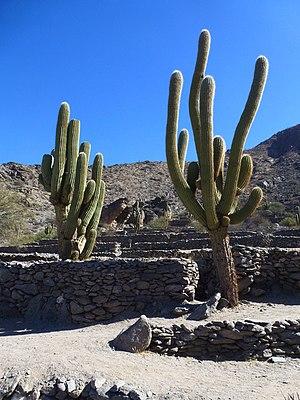
On observe de nombreux cactus sur le site. Les ruines ont été en partie ""reconstruites""."
La cité sacrée des Quilmes, encore appelée « ruines de Quilmes », est un ensemble de constructions situé dans le Nord-Ouest de l'Argentine, dans le département de Tafí del Valle, dans la province de Tucumán, en Amérique du Sud.
La province de Tucumán est une province de l'Argentine située au nord-ouest du pays. Elle a pour capitale la ville de San Miguel de Tucumán.